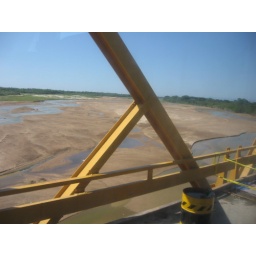
bridge over sandy river